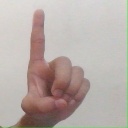
अक्षर: ड